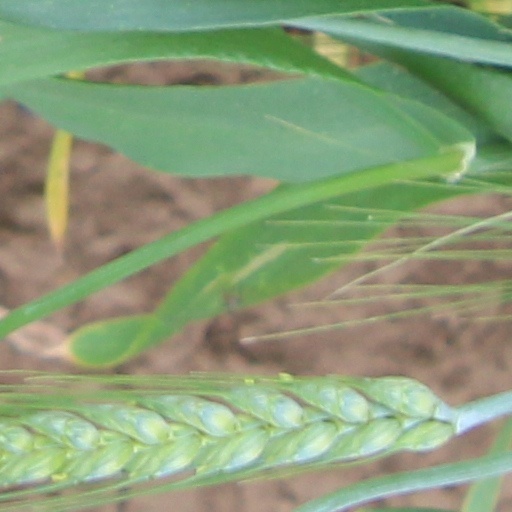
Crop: wheat